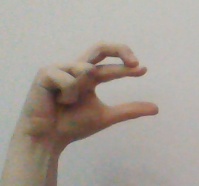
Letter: thal